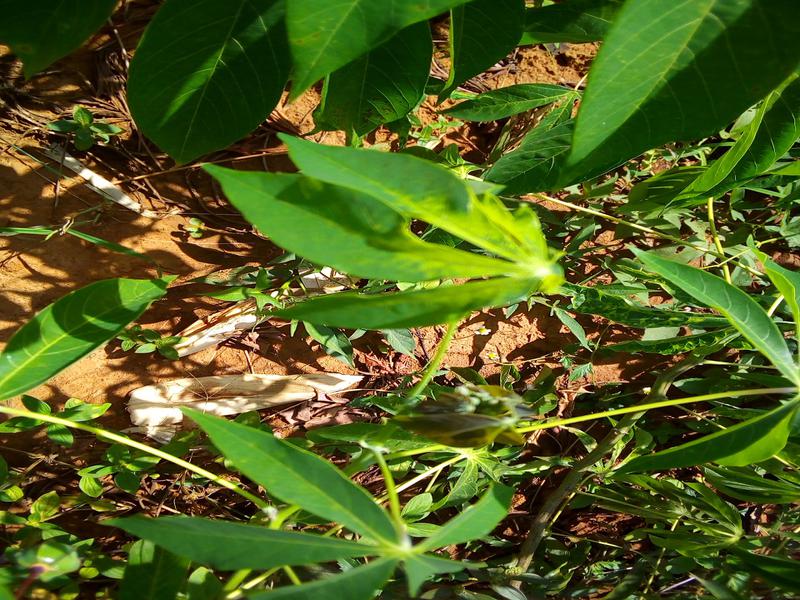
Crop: cassava
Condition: mosaic_disease